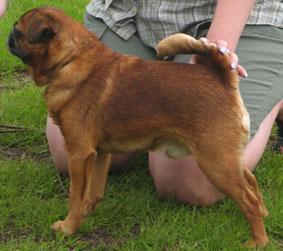
Brabancon_griffon